Sky position (RA, Dec in degrees): 119.699, 26.793
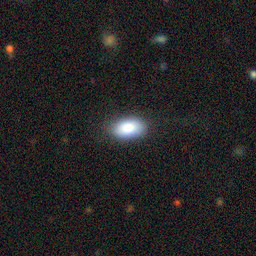
Galaxy morphology: In-between Round Smooth Galaxies